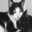
Label: cat